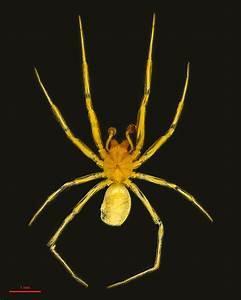
spider